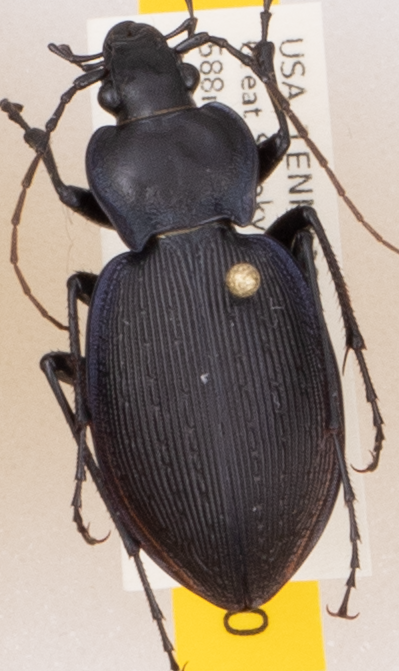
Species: Carabus goryi
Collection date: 2019-08-20
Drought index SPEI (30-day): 0.356
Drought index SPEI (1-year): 2.09
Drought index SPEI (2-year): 2.09